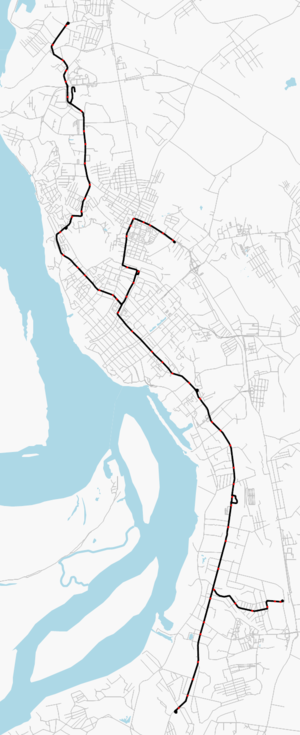
Le tramway de Khabarovsk est le réseau de tramways de la ville de Khabarovsk, capitale administrative du kraï de Khabarovsk, en Russie. Le réseau est composé de neuf lignes. Il a été officiellement mis en service le 5 novembre 1956.